Bad Vegan and the Teleportation Machine

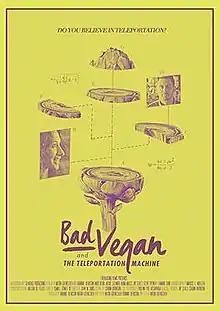
Theatrical release poster

Bad Vegan and the Teleportation Machine is a 2016 American romantic comedy thriller independent film directed and written by Antón Goenechea. It stars Brianne Berkson, Andy Bean, , Adam Scarimbolo, and Frank Pando. It was produced by Berkson and was distributed by Everlasting Films. The film was screened in February and released in October 2016 at the Woodstock Film Festival.